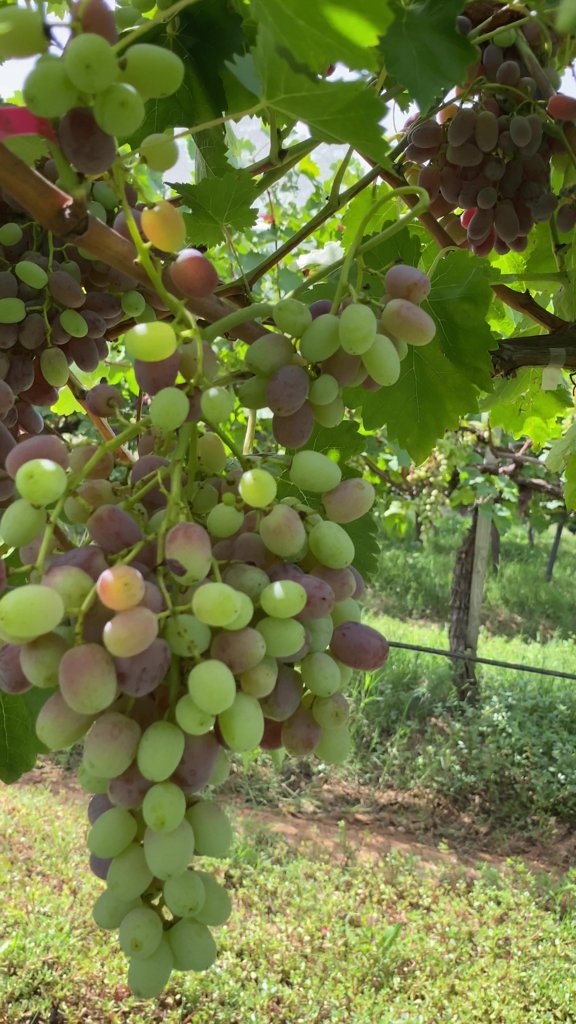
Berries visible: 205
Grape clusters: 5